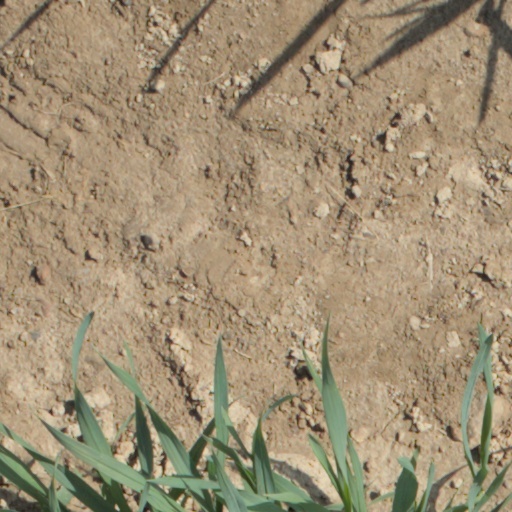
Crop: wheat